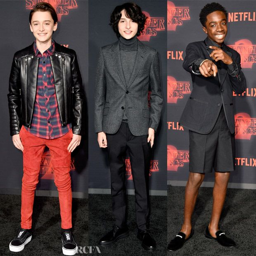
kids so well turned out .